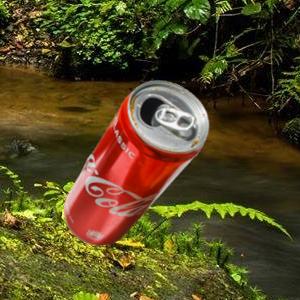
Label: cans